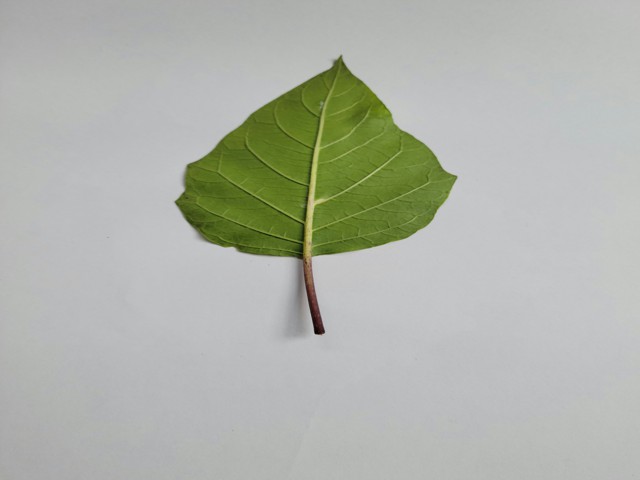
Plant: kalodhutura